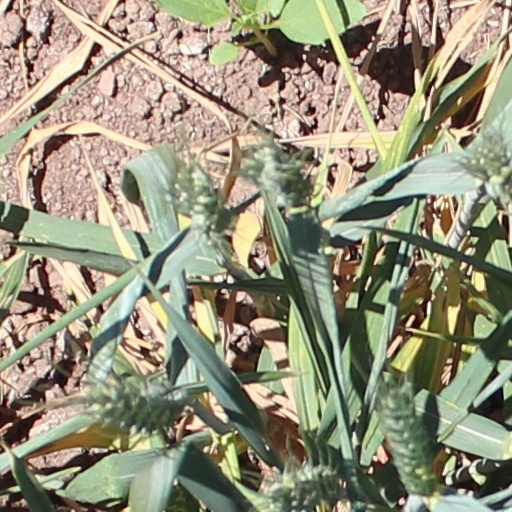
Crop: wheat